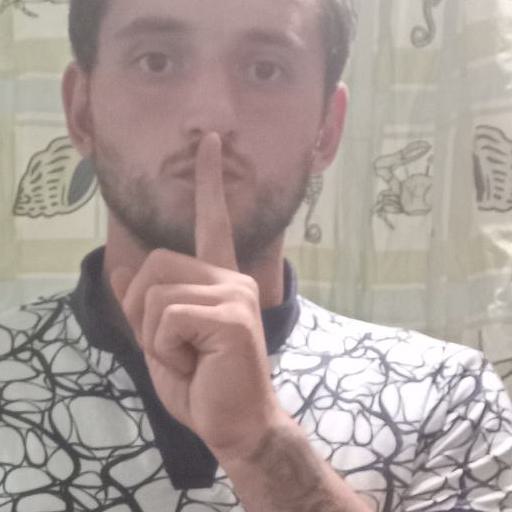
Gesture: mute